Sky position (RA, Dec in degrees): 200.616, -1.132
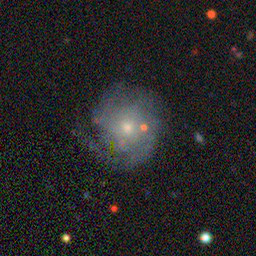
Galaxy morphology: Unbarred Tight Spiral Galaxies